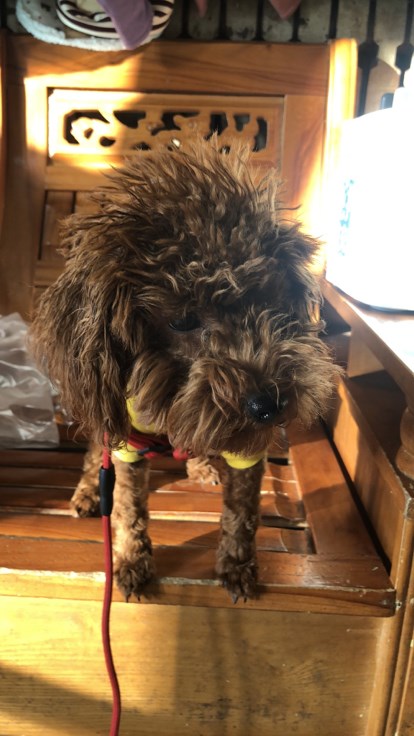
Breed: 7449-n000128-teddy